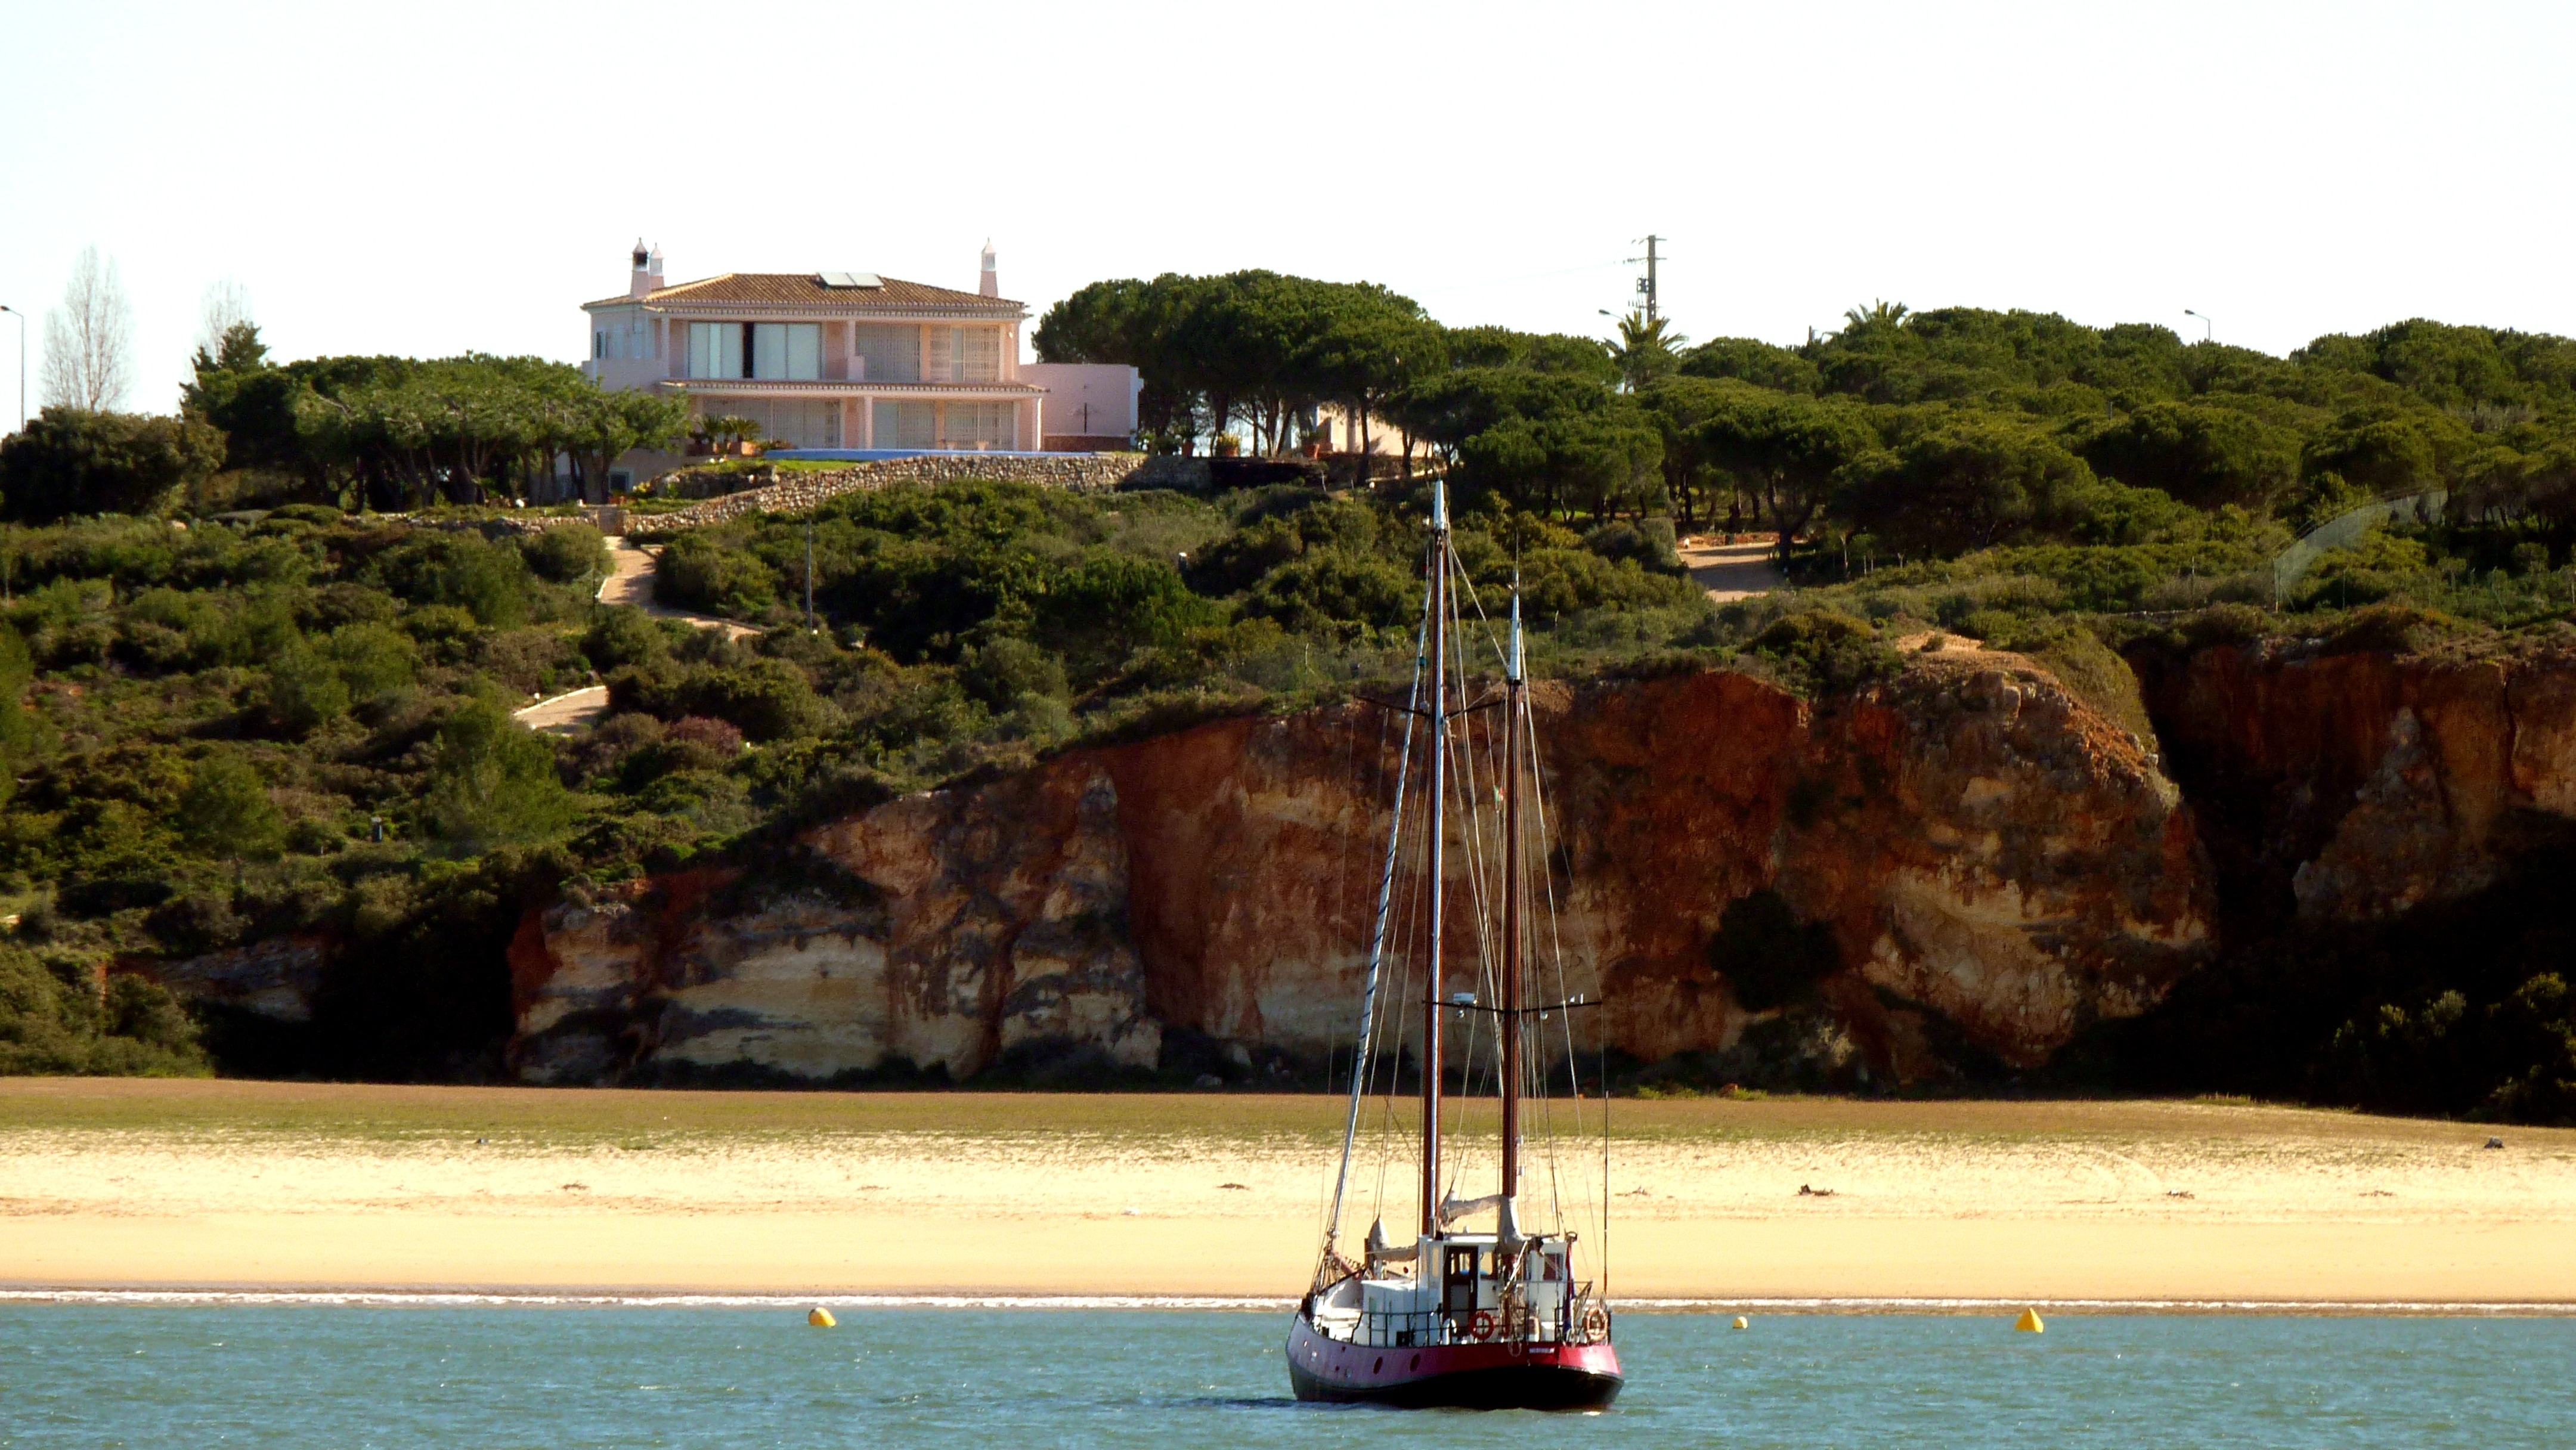
beach, sea, coast, water, rock, boat, vehicle, bay, terrain, waterway, boating, sailing vessel, watercraft, algarve